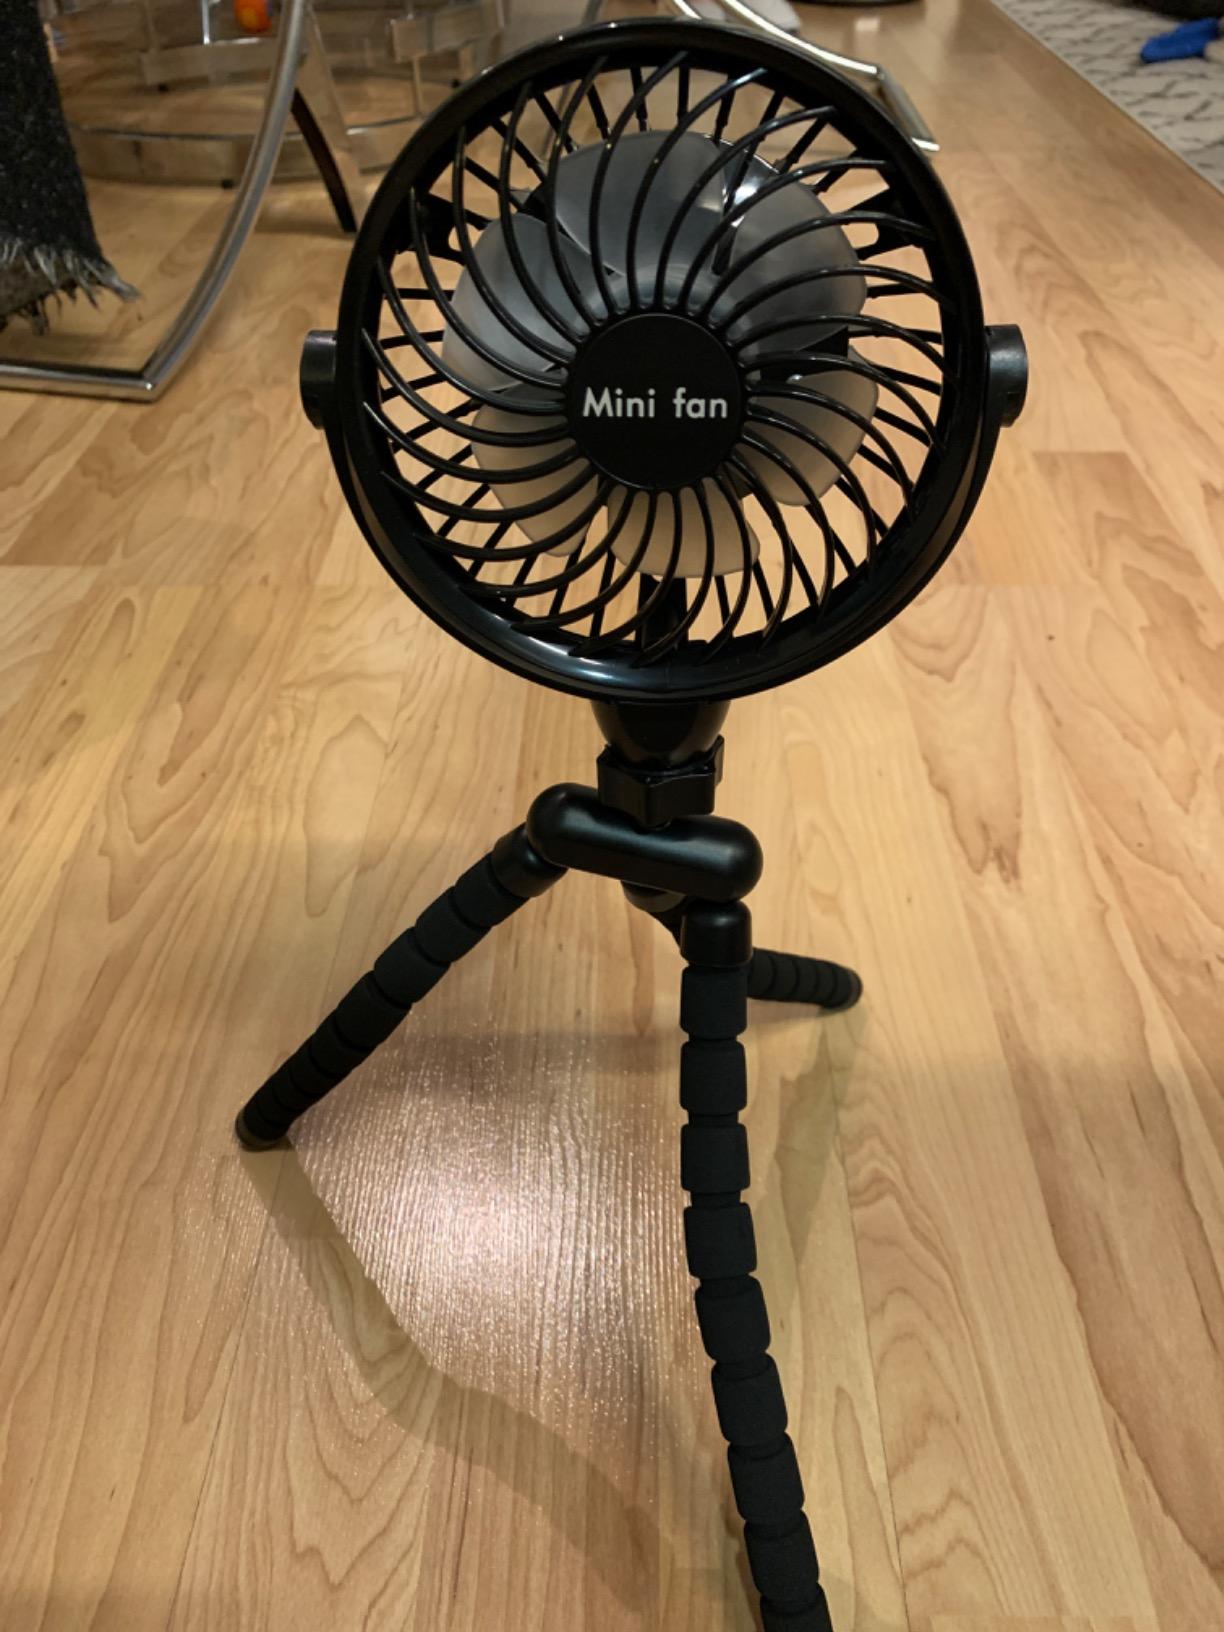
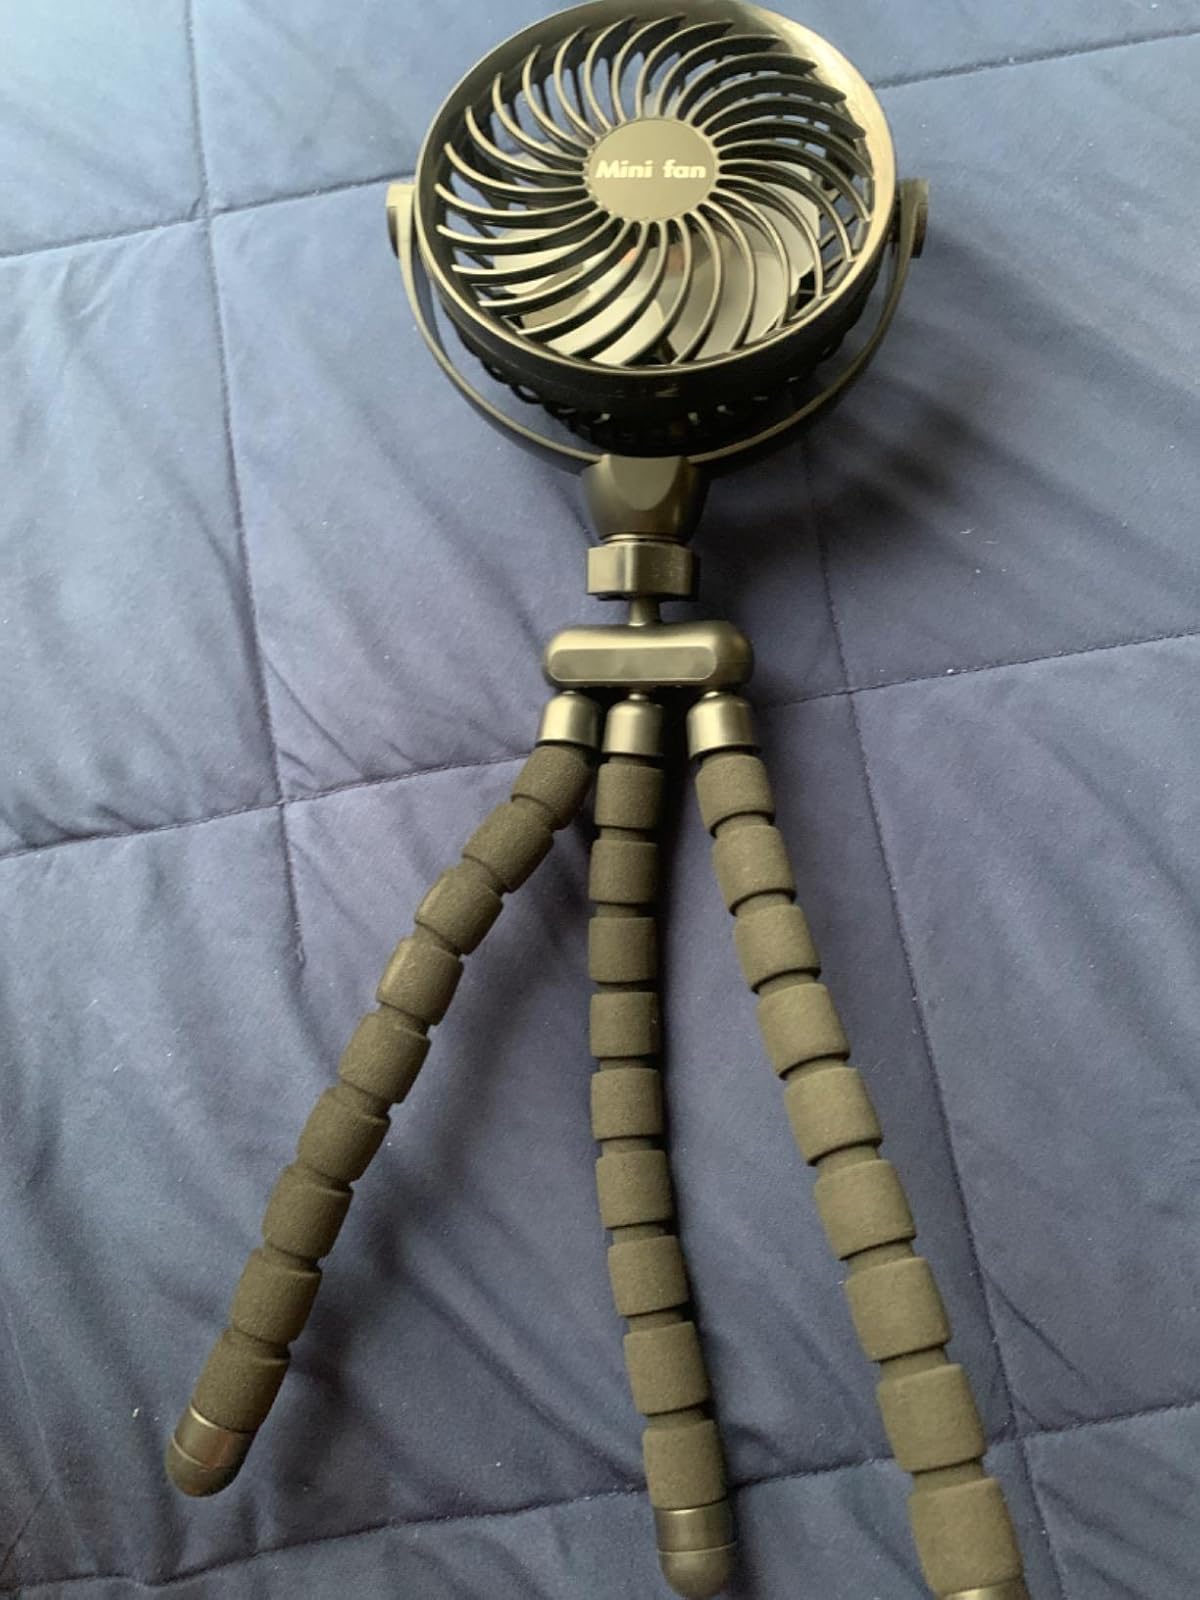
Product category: fan
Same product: yes